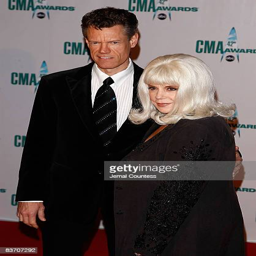
country artist and businessperson attend awards